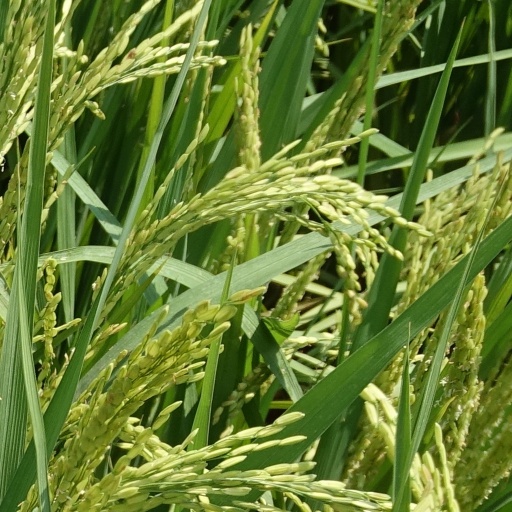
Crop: rice